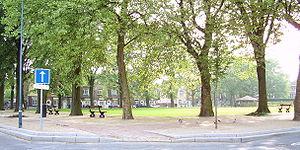
La paternité de la cité-jardin est attribuée à l’urbaniste anglais Ebenezer Howard qui publie en 1898 un ouvrage qui expose sa vision d’une nouvelle urbanisation.